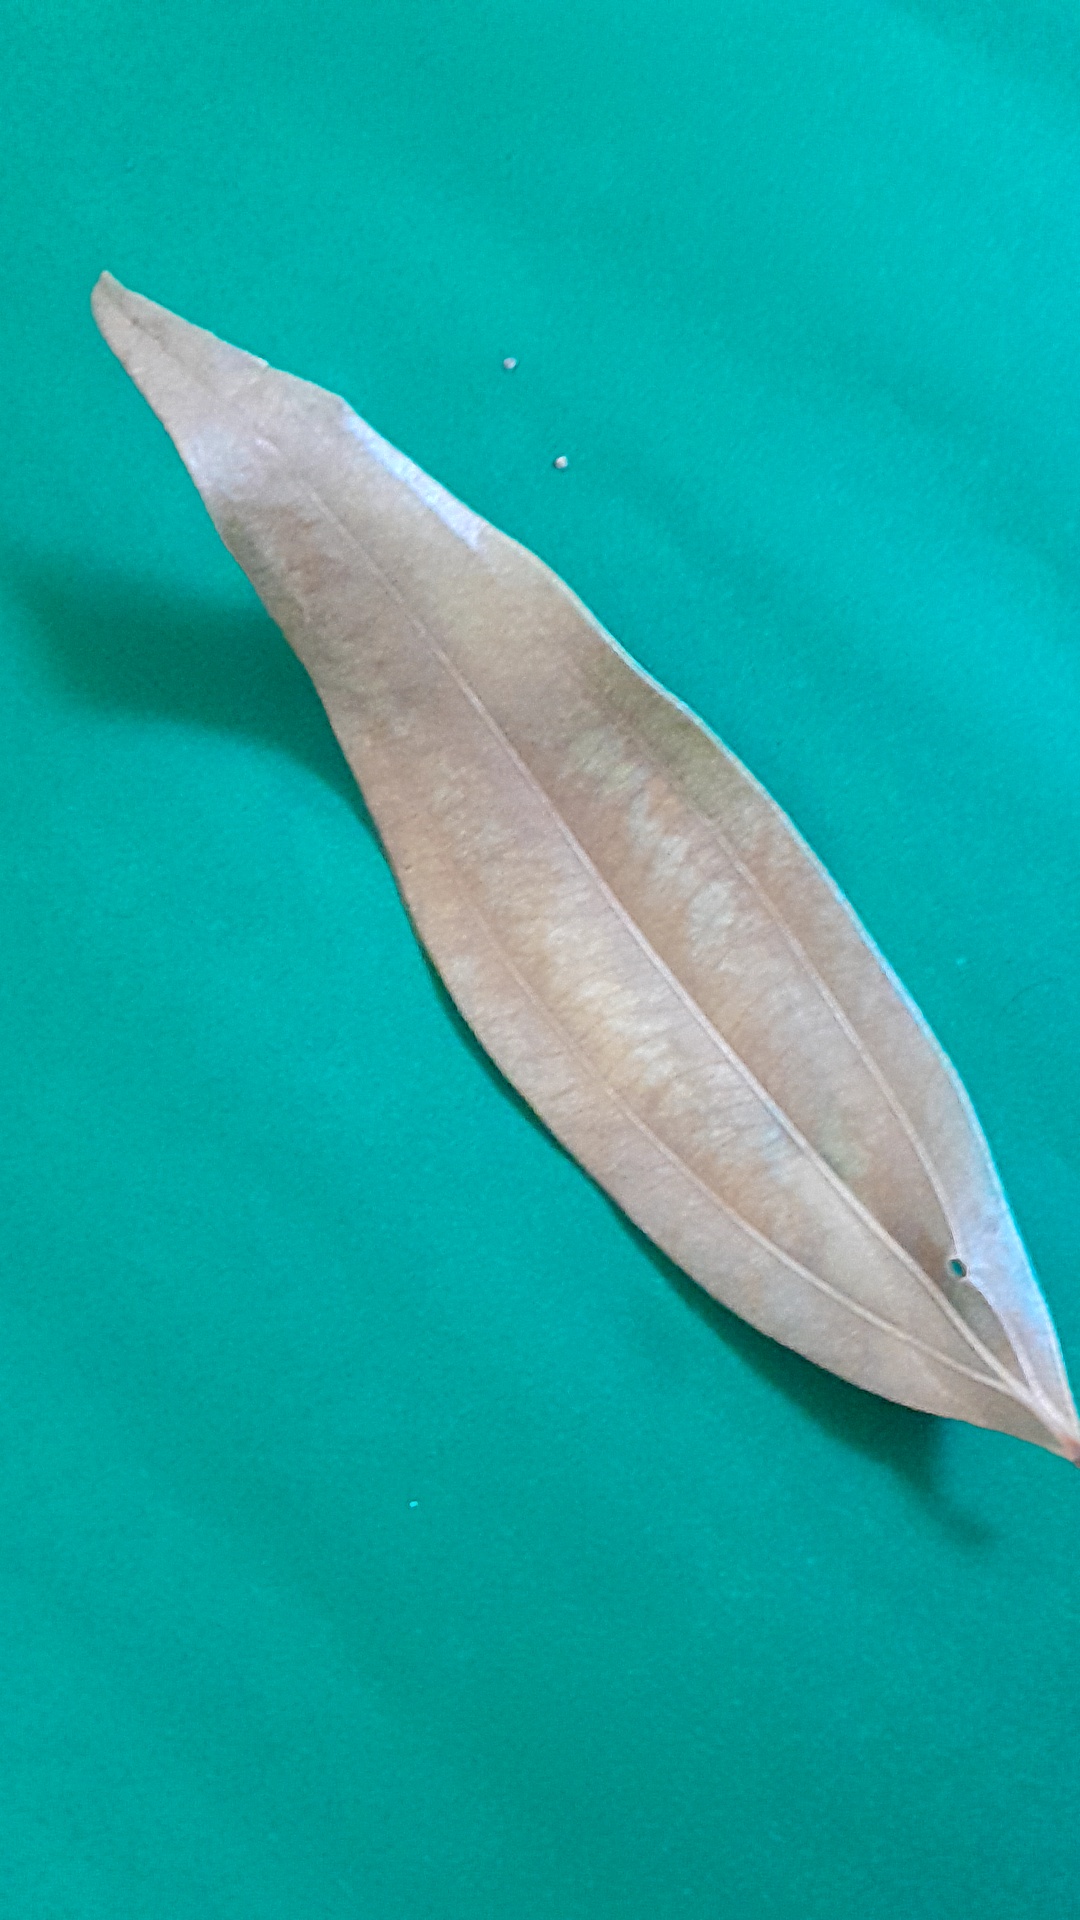
Label: Dry Leaf